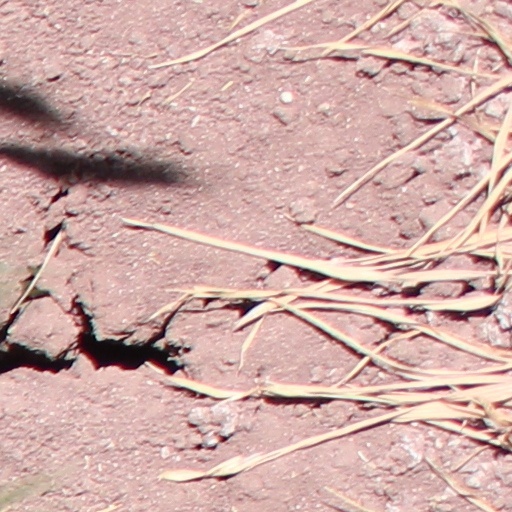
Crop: wheat